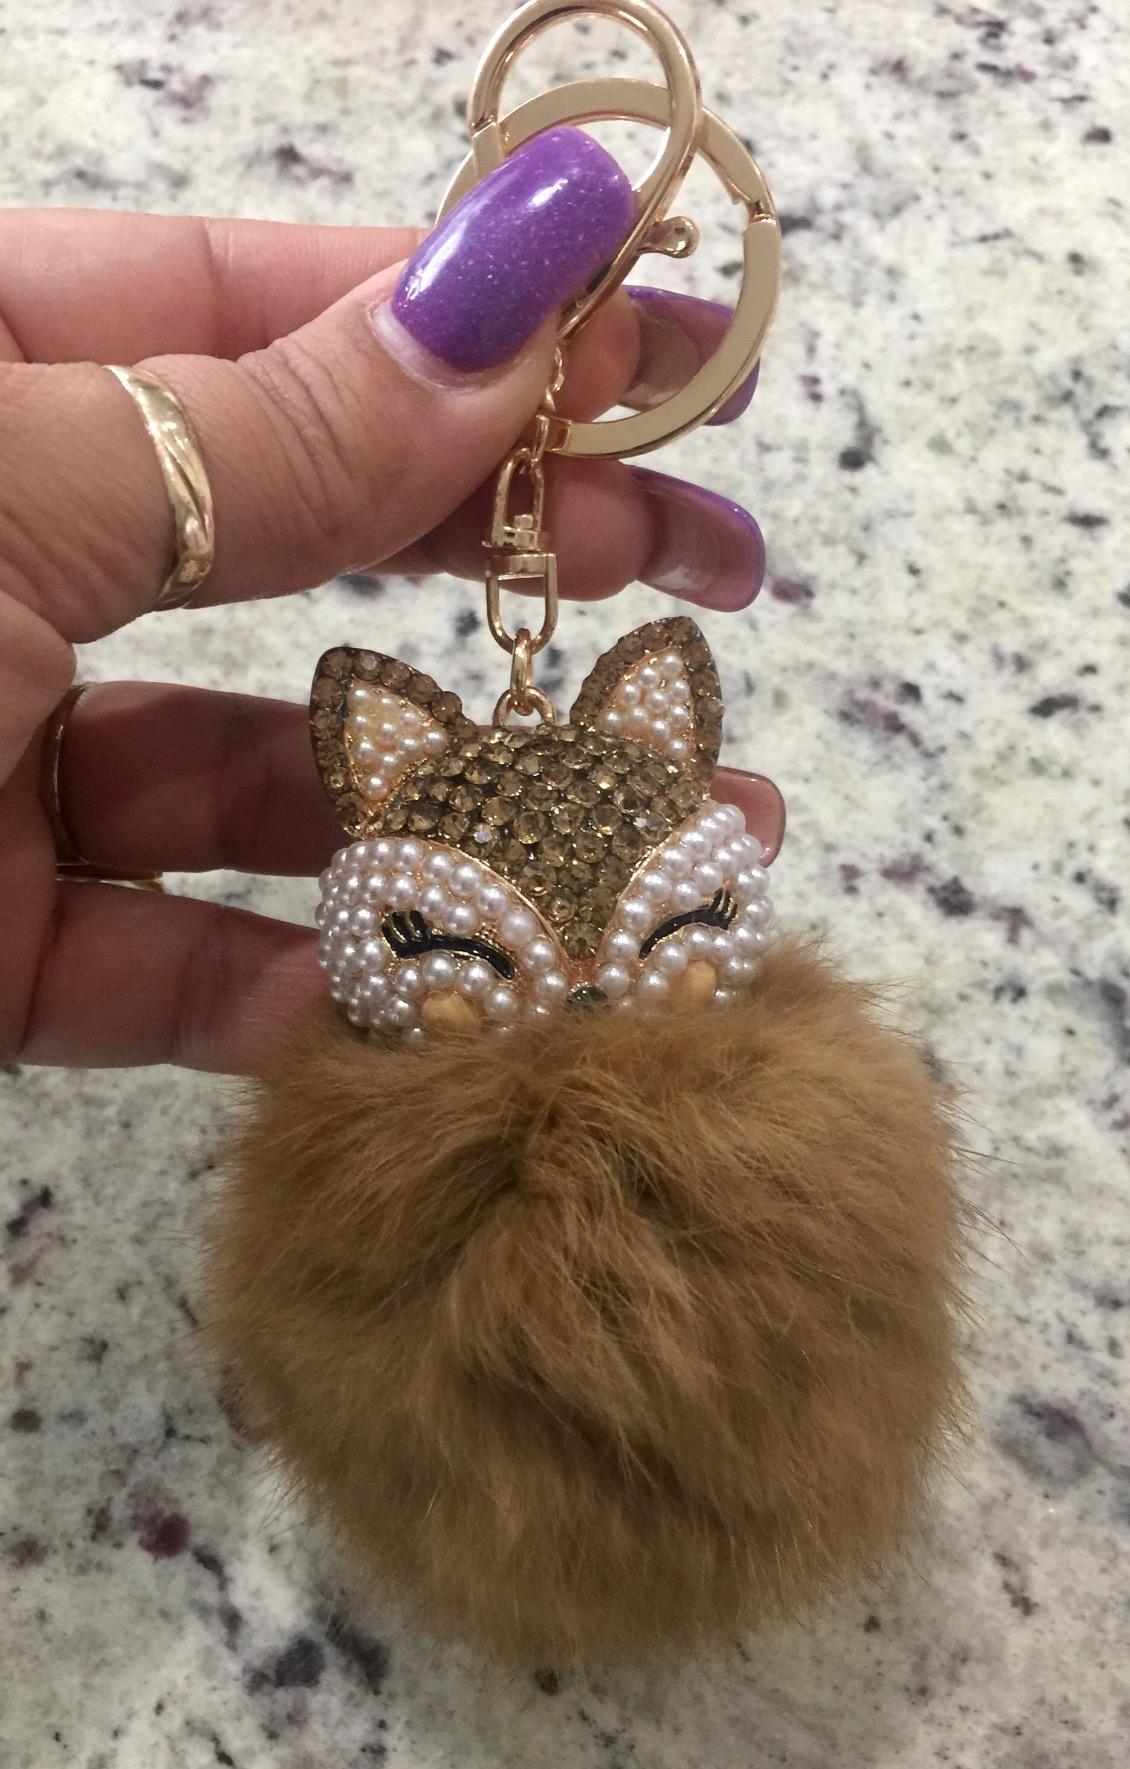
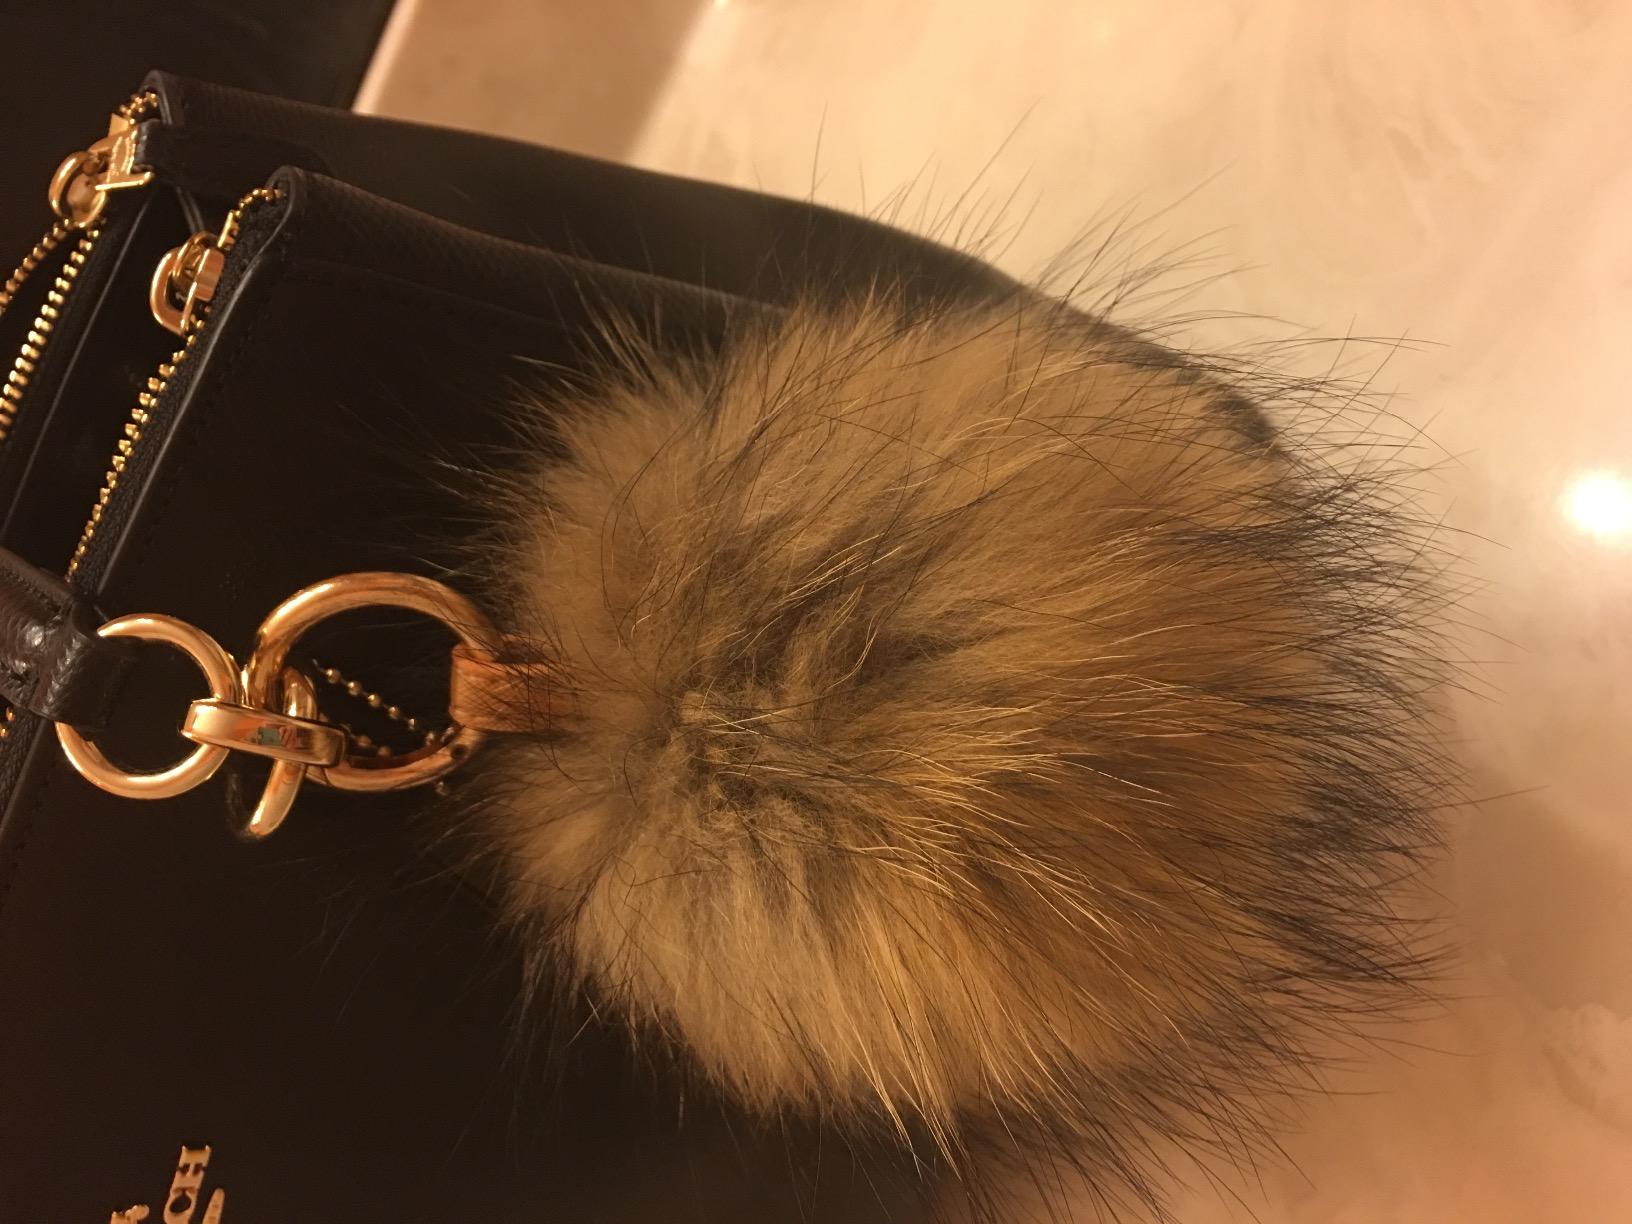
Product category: accessories_keychain
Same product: no